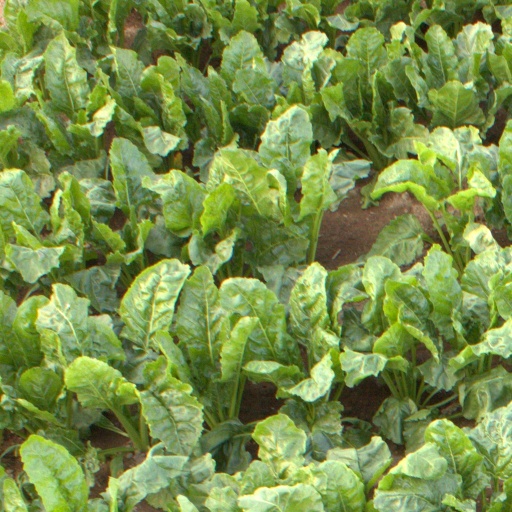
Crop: sugar beet